Meningioma

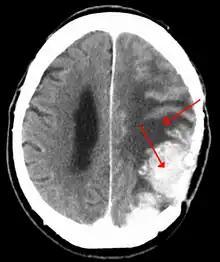
A meningioma that previously had been operated on, with surrounding edema

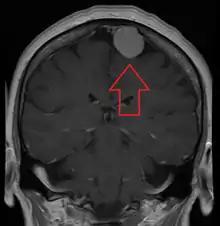
MRI image of a meningioma with contrast

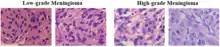
Low-grade and high-grade meningioma. H&E stain.

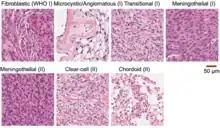
Histologic variants of meningioma, H&E stain

Meningiomas are visualized readily with contrast CT, MRI with gadolinium, and arteriography, all attributed to the fact that meningiomas are extra-axial and vascularized. CSF protein levels are usually found to be elevated when lumbar puncture is used to obtain spinal fluid. On T1-weighted contrast-enhanced MRI, they may show a typical dural tail sign absent in some rare forms of meningiomas.